Indo-European migrations

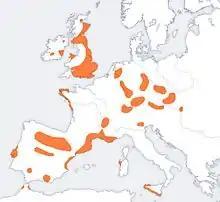
Extent of the Beaker-culture

The Corded Ware culture in Middle Europe ( or 2,900–2450 or 2350 cal. BCE) probably played an essential role in the origin and spread of the Indo-European languages in Europe during the Copper and Bronze Ages. David Anthony states that "Childe (1953:133-38) and Gimbutas (1963) speculated that migrants from the steppe Yamnaya horizon (3300–2600 BCE) might have been the creators of the Corded Ware culture and carried IE languages into Europe from the steppes."